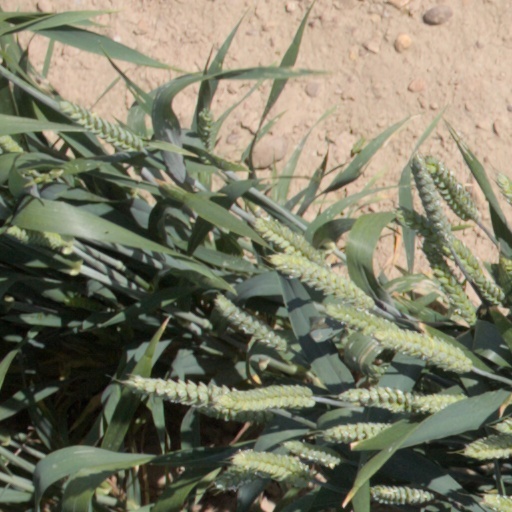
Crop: wheat